Witold Smorawiński

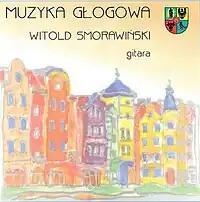

He has recorded CD devoted his city. Each work describes important persons or antique related with Głogów.